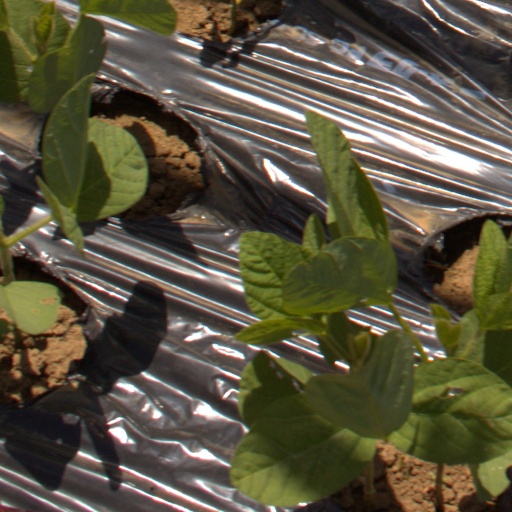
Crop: Jerusalem artichoke